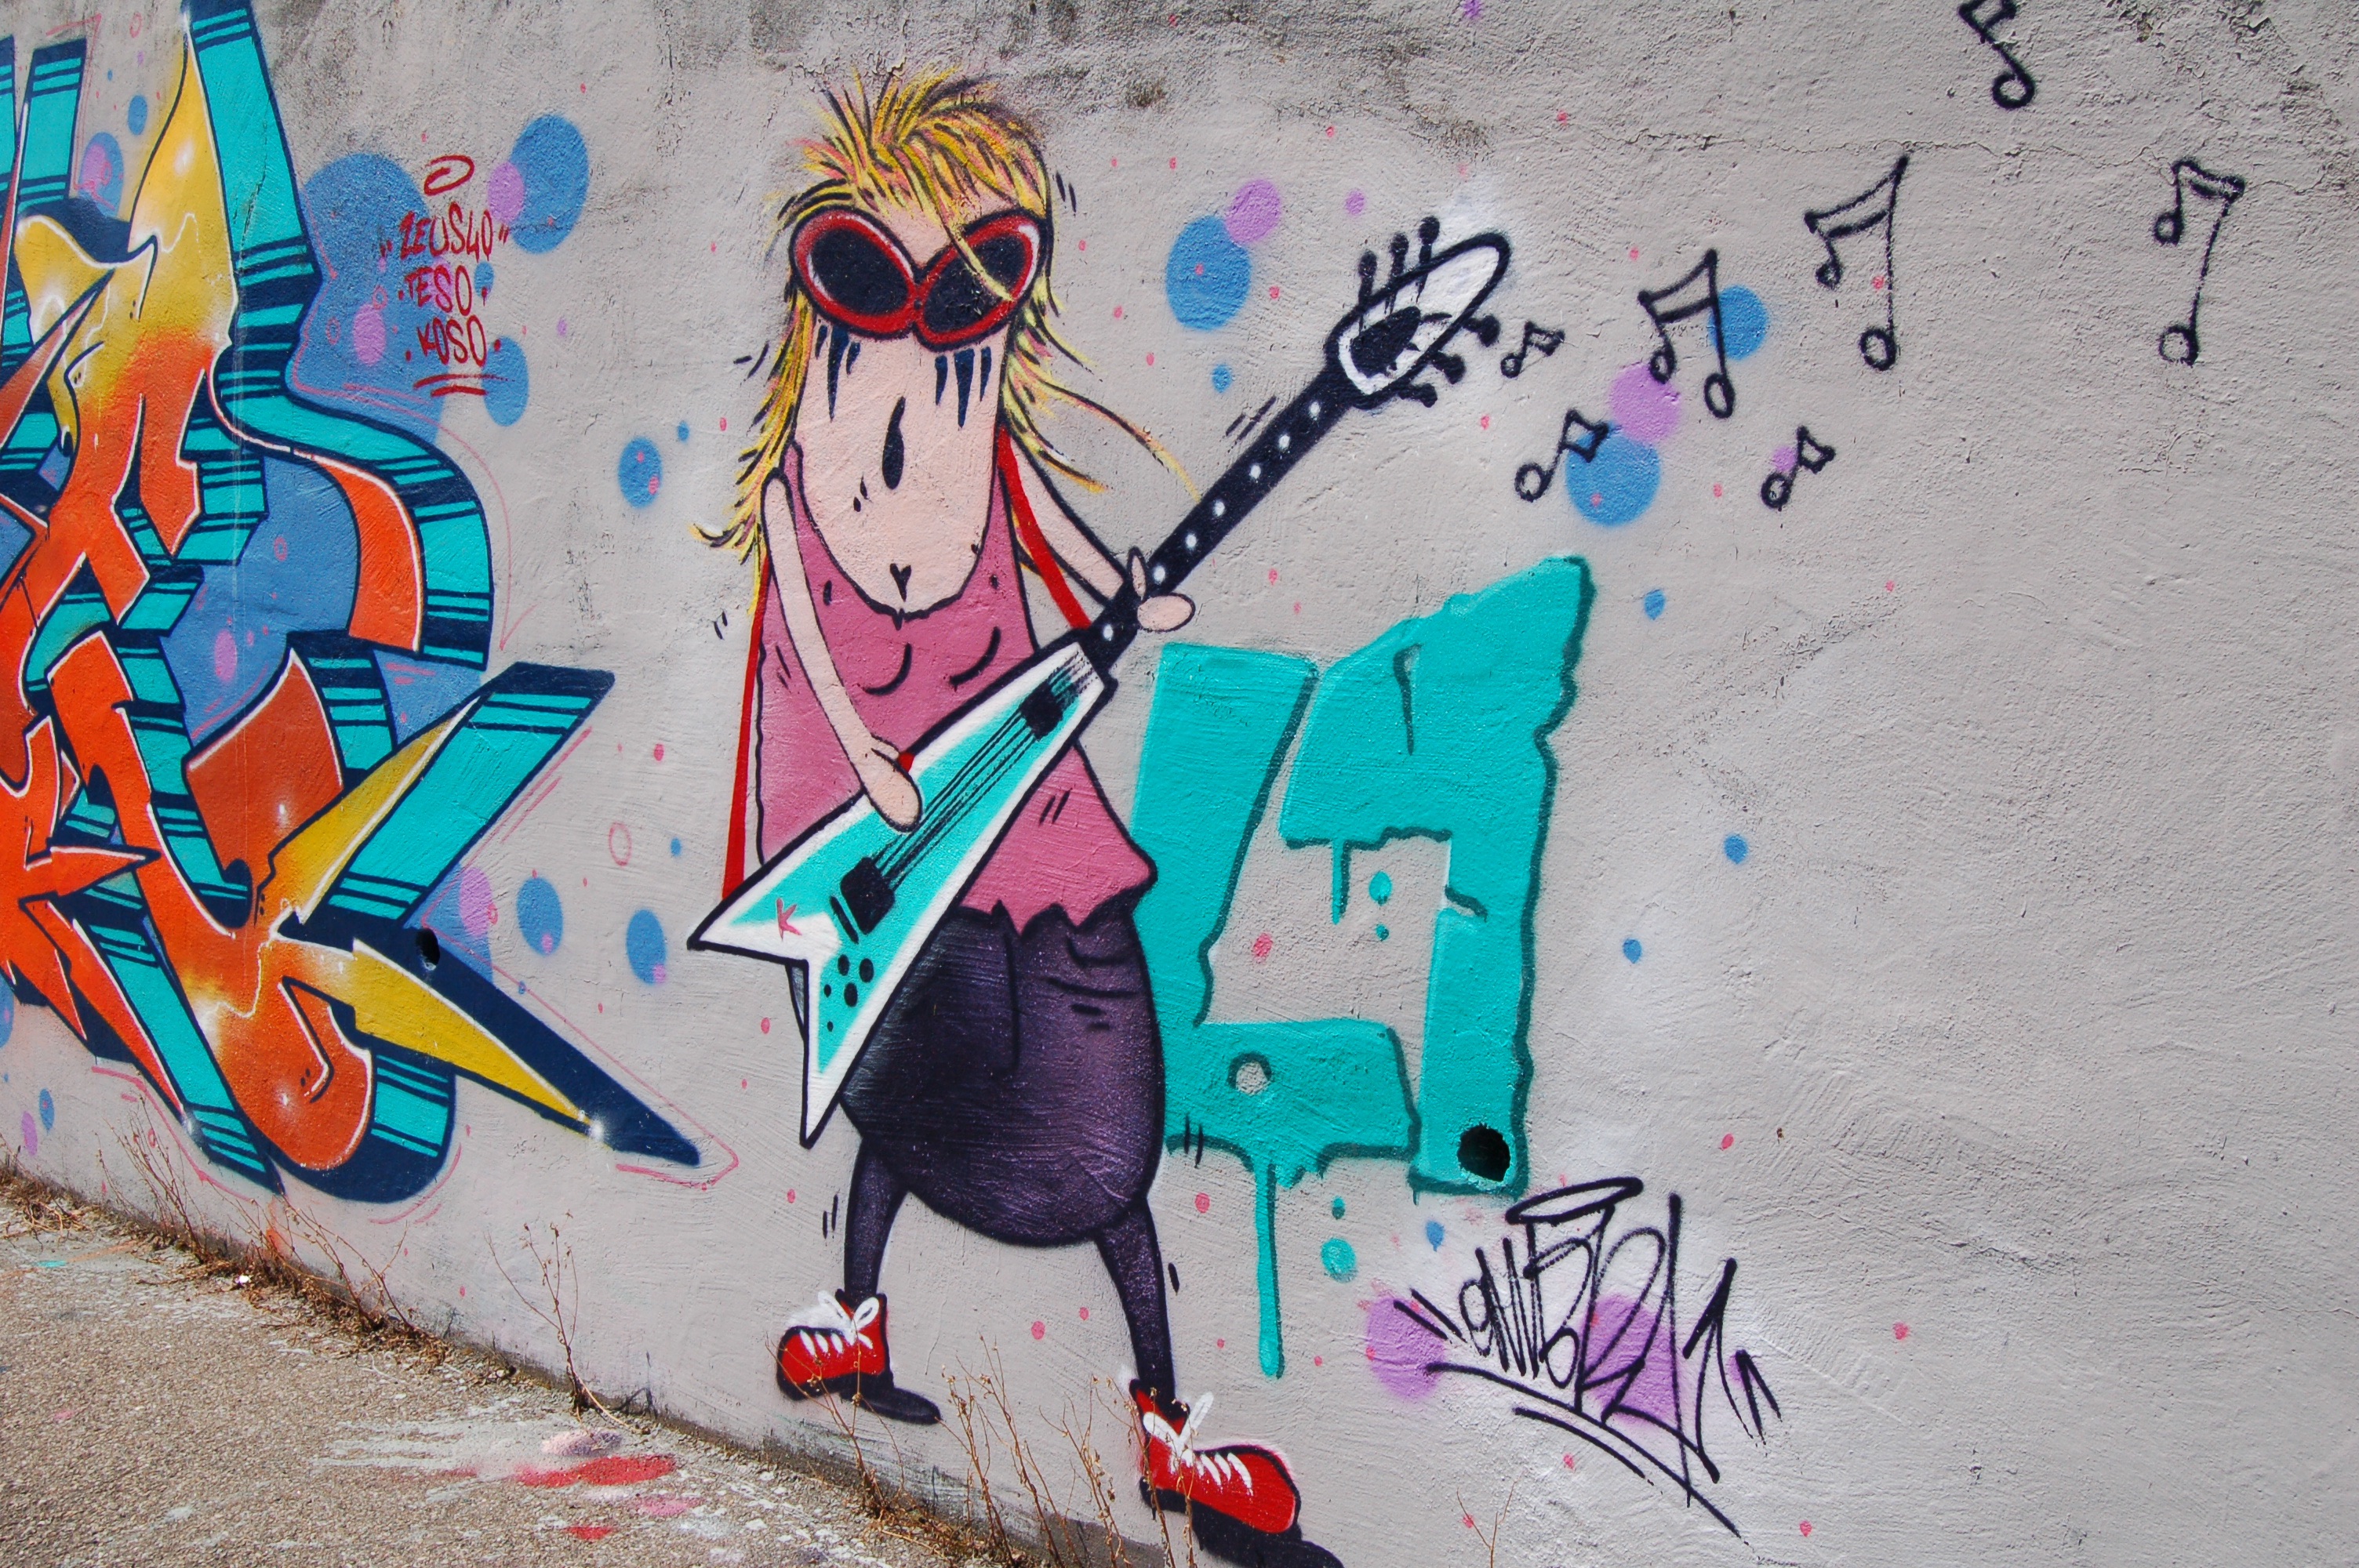
wall, color, graffiti, street art, art, illustration, mural